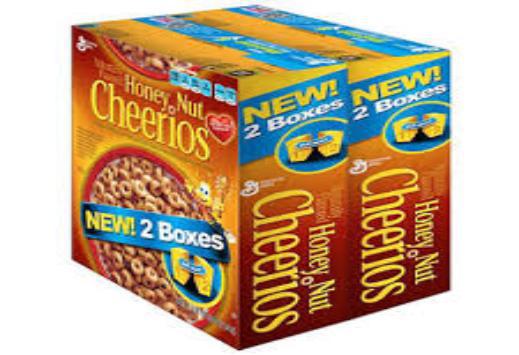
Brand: Cheerios
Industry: Food